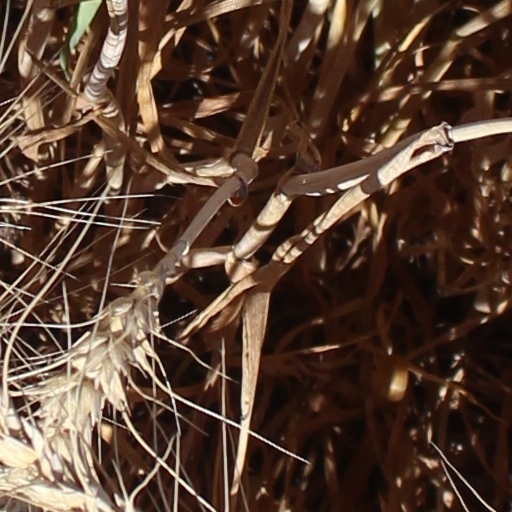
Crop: wheat